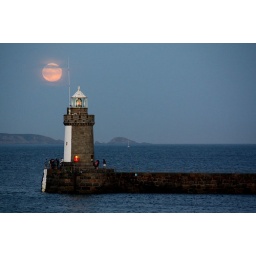
Full moon rising over the castle lighthouse